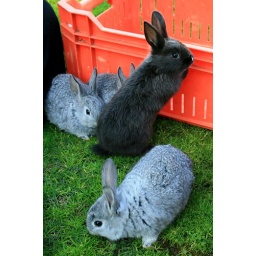
Harry was the only black one in this litter - look at the little white stripe on his head!